Estadio La Cocha

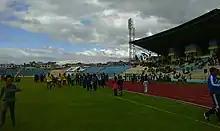
Cancha estadio La Cocha

Estadio Municipal La Cocha is a multi-use stadium in Latacunga, Ecuador. It is currently used mostly for football matches and is the home stadium of Club Deportivo Universidad Técnica de Cotopaxi of the Serie B de Ecuador, and of Club Social y Deportivo Cotopaxi and Sociedad Deportiva Flamengo of the Segunda Categoría. The stadium holds 15,200 spectators and opened on 1 April 1982.